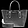
Label: Bag